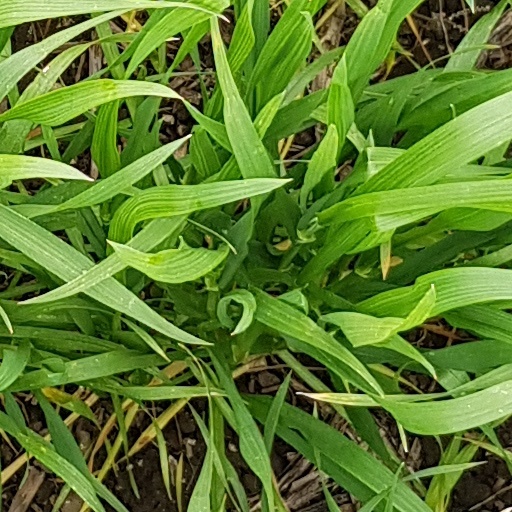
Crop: wheat